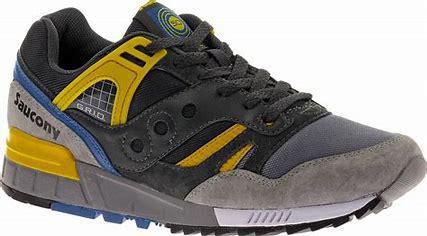
Brand: Saucony
Model: Grid SD